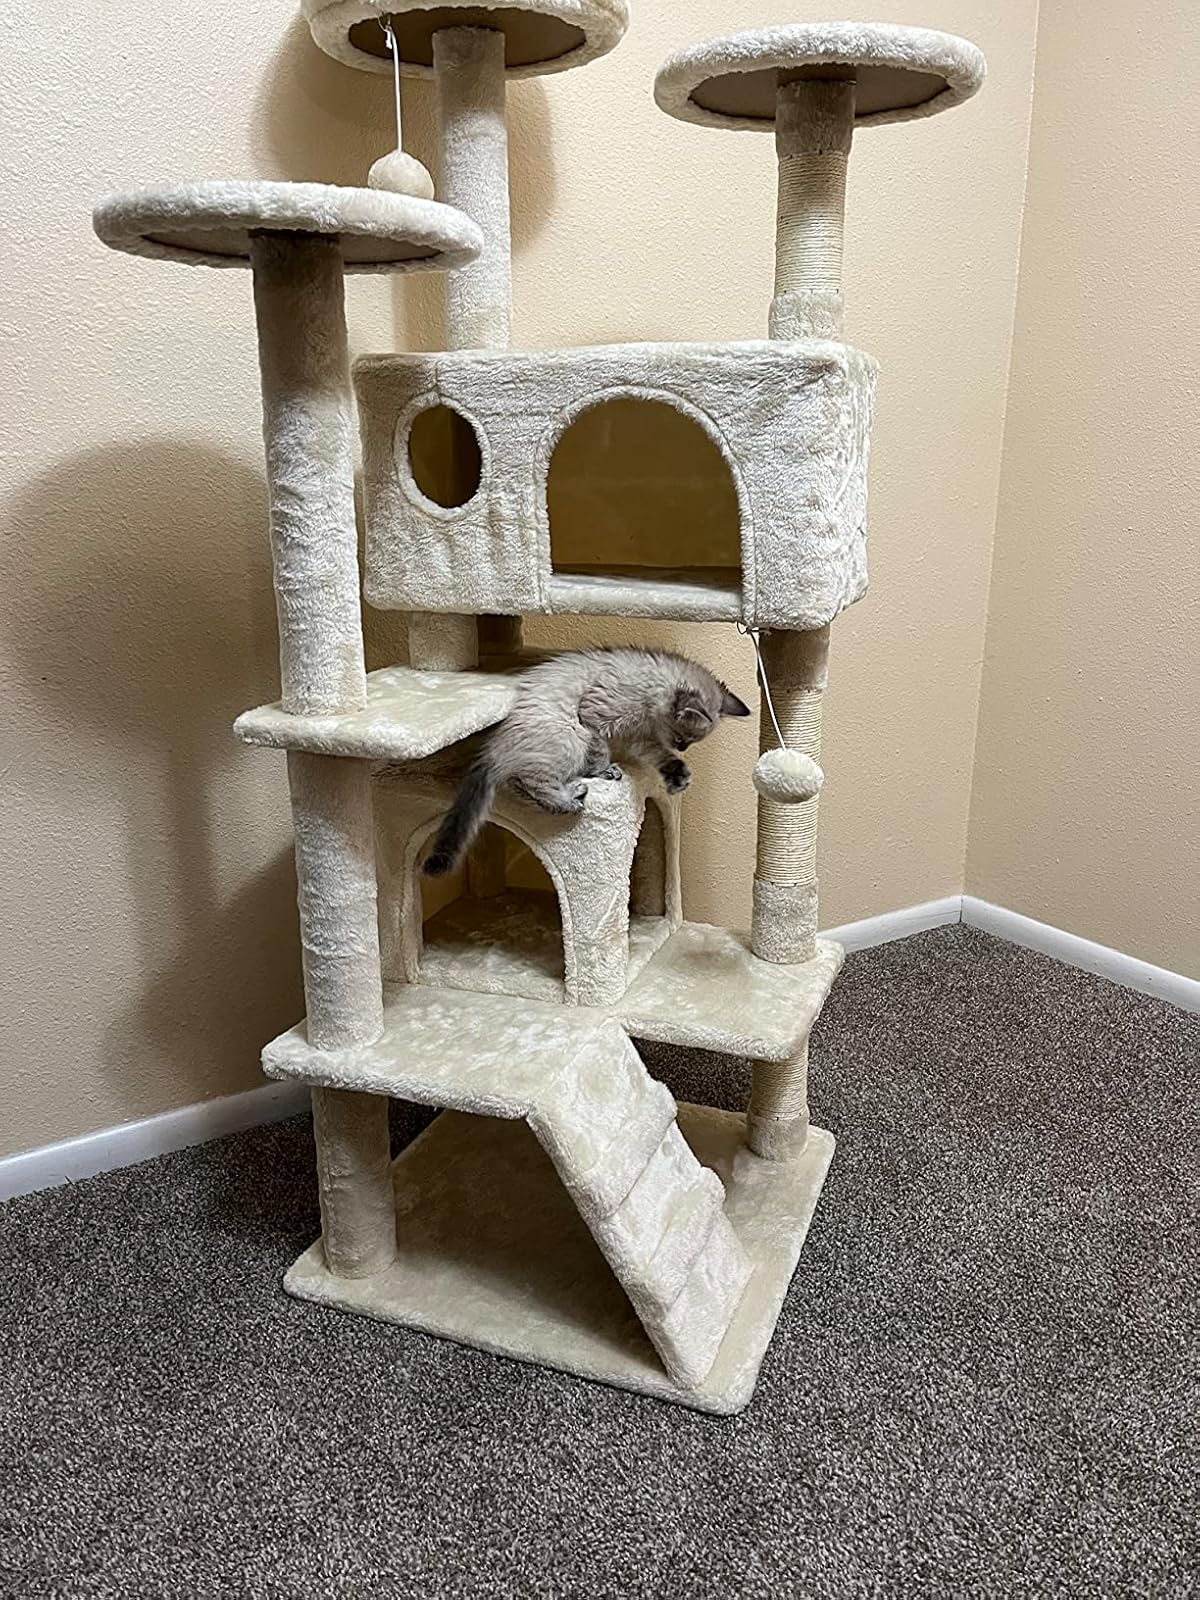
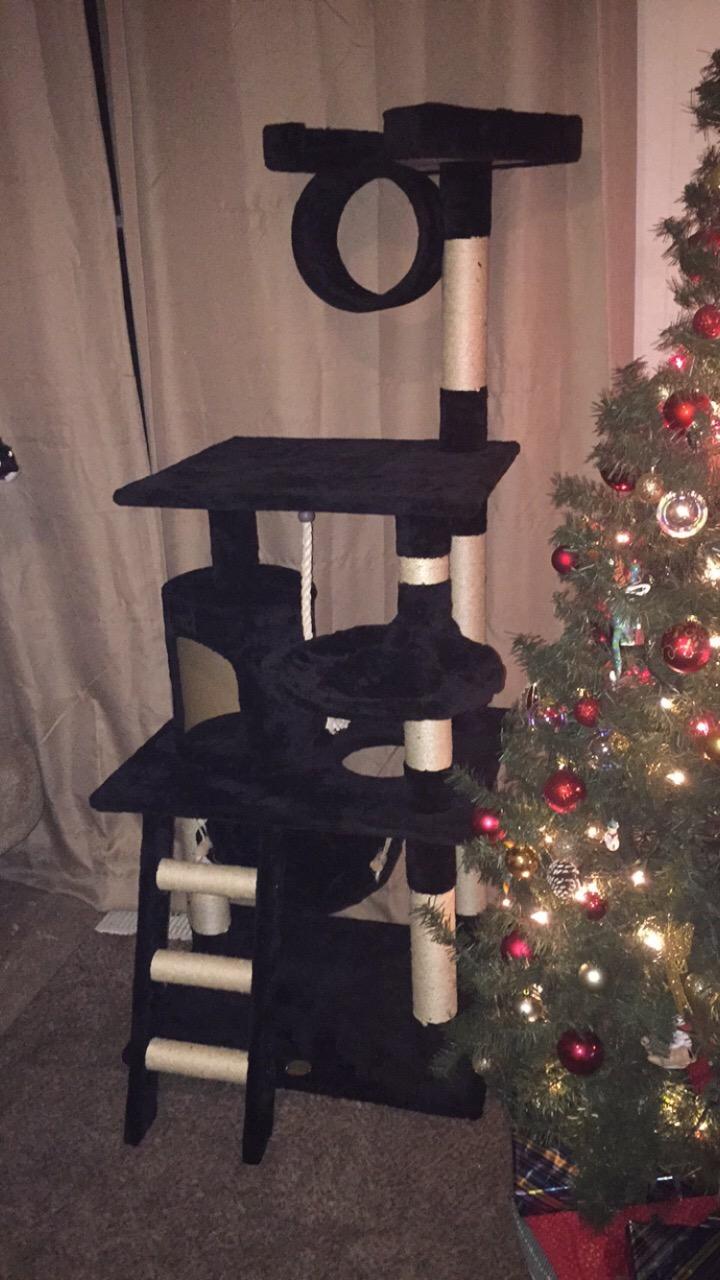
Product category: items_cat tree
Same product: no